Gungahlin Football Club

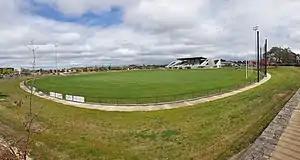
Gungahlin Enclosed Oval - home of the Jets

The Gungahlin Jets were established in 1981 and entered the Monaro AFL division 2 competition in 1982. The club won the MAFL division 2 premiership in their first season.